Chatterbox (1936 film)

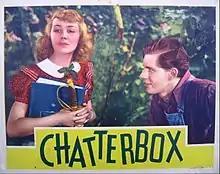
Lobby card

Chatterbox is a 1936 American drama film directed by George Nicholls, Jr. and starring Anne Shirley as a young woman who dreams of becoming an actress. The film is based upon the play "Long Ago Ladies" by David Carb.